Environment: real
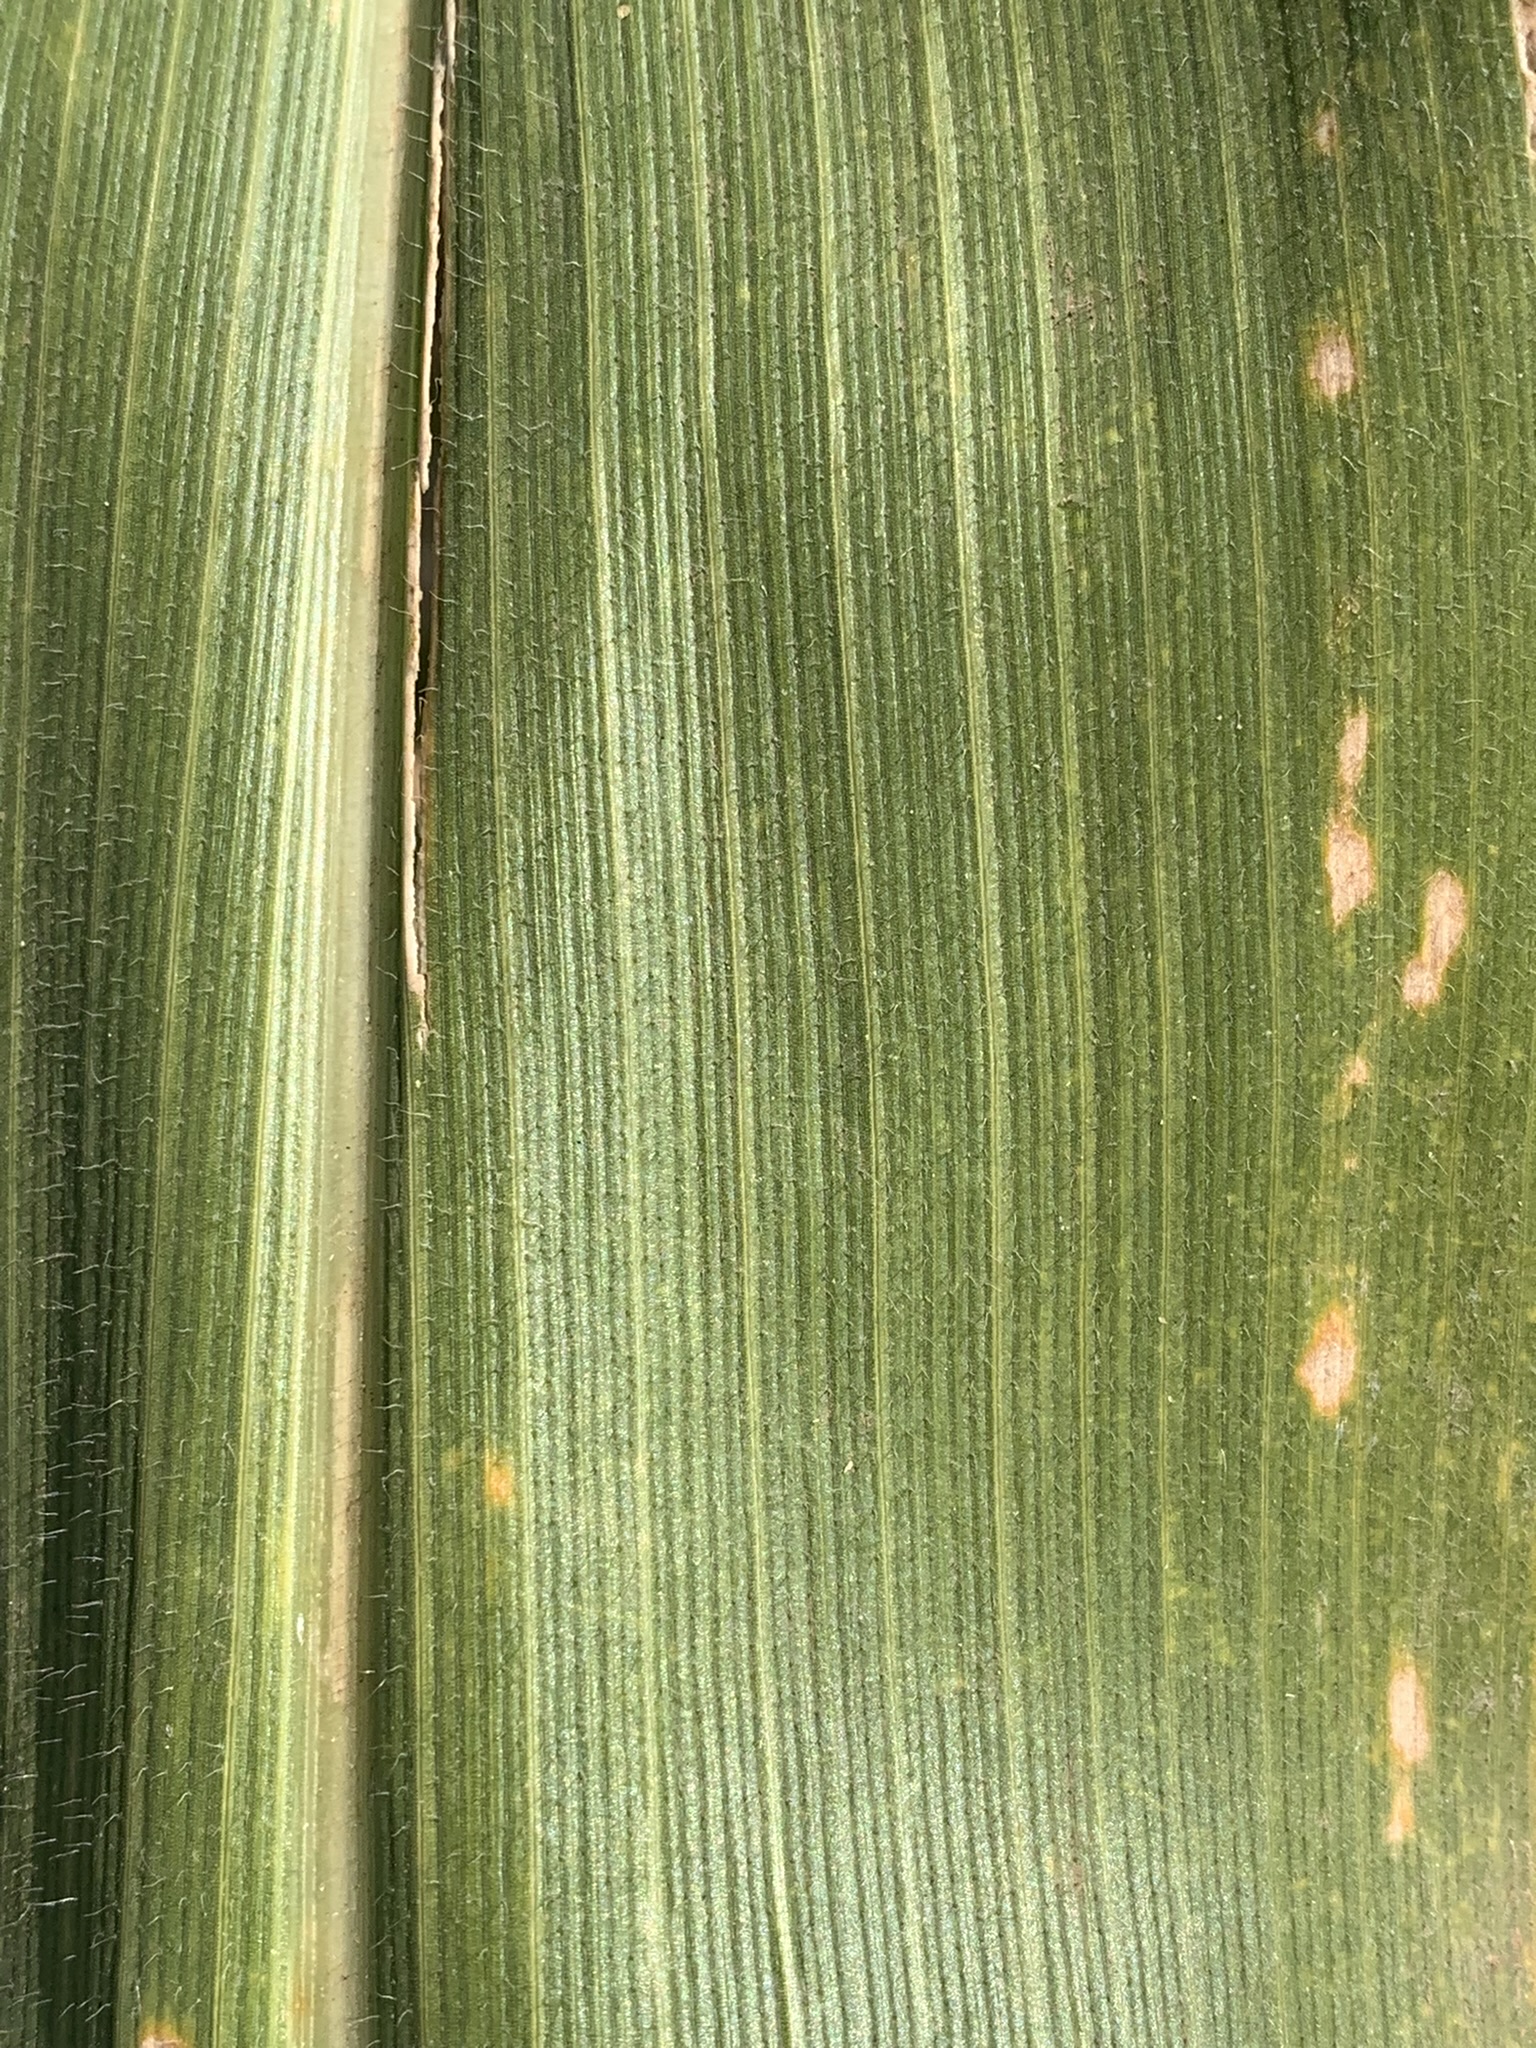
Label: lethal_necrosis